...And Justice for All (film)

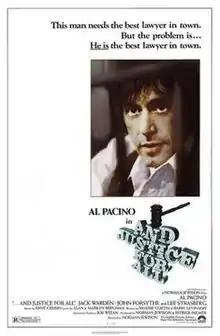
Theatrical release poster

...And Justice for All is a 1979 American legal drama film directed by Norman Jewison and starring Al Pacino, Jack Warden and John Forsythe. Lee Strasberg, Jeffrey Tambor, Christine Lahti, Craig T. Nelson, Thomas Waites and Sam Levene (in his final screen performance) appear in supporting roles. The Oscar-nominated screenplay is written by Valerie Curtin and Barry Levinson. It was filmed in Baltimore, including the courthouse area. It received two Academy Award nominations: Best Actor (Pacino) and Best Original Screenplay (Curtin and Levinson).